Noiron-sur-Bèze

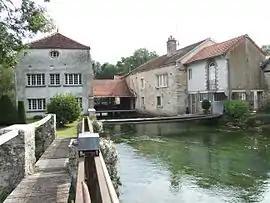
The Bèze

Noiron-sur-Bèze (literally "Noiron on Bèze") is a commune in the Côte-d'Or department in eastern France.